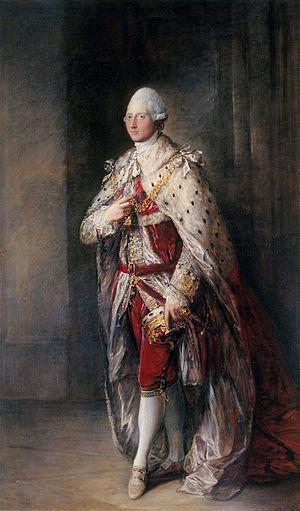
Henri, Duc de Cumberland et de Strathearn est le sixième enfant et le quatrième fils de Frédéric de Galles et Augusta de Saxe-Gotha-Altenbourg, il est également le frère cadet de Georges III. En 1771, son mariage à une roturière contre l'avis du roi, poussa à l'adoption de la loi sur le mariage royal de 1772.
Cette page fournit une liste chronologique de tableaux du peintre anglais Thomas Gainsborough